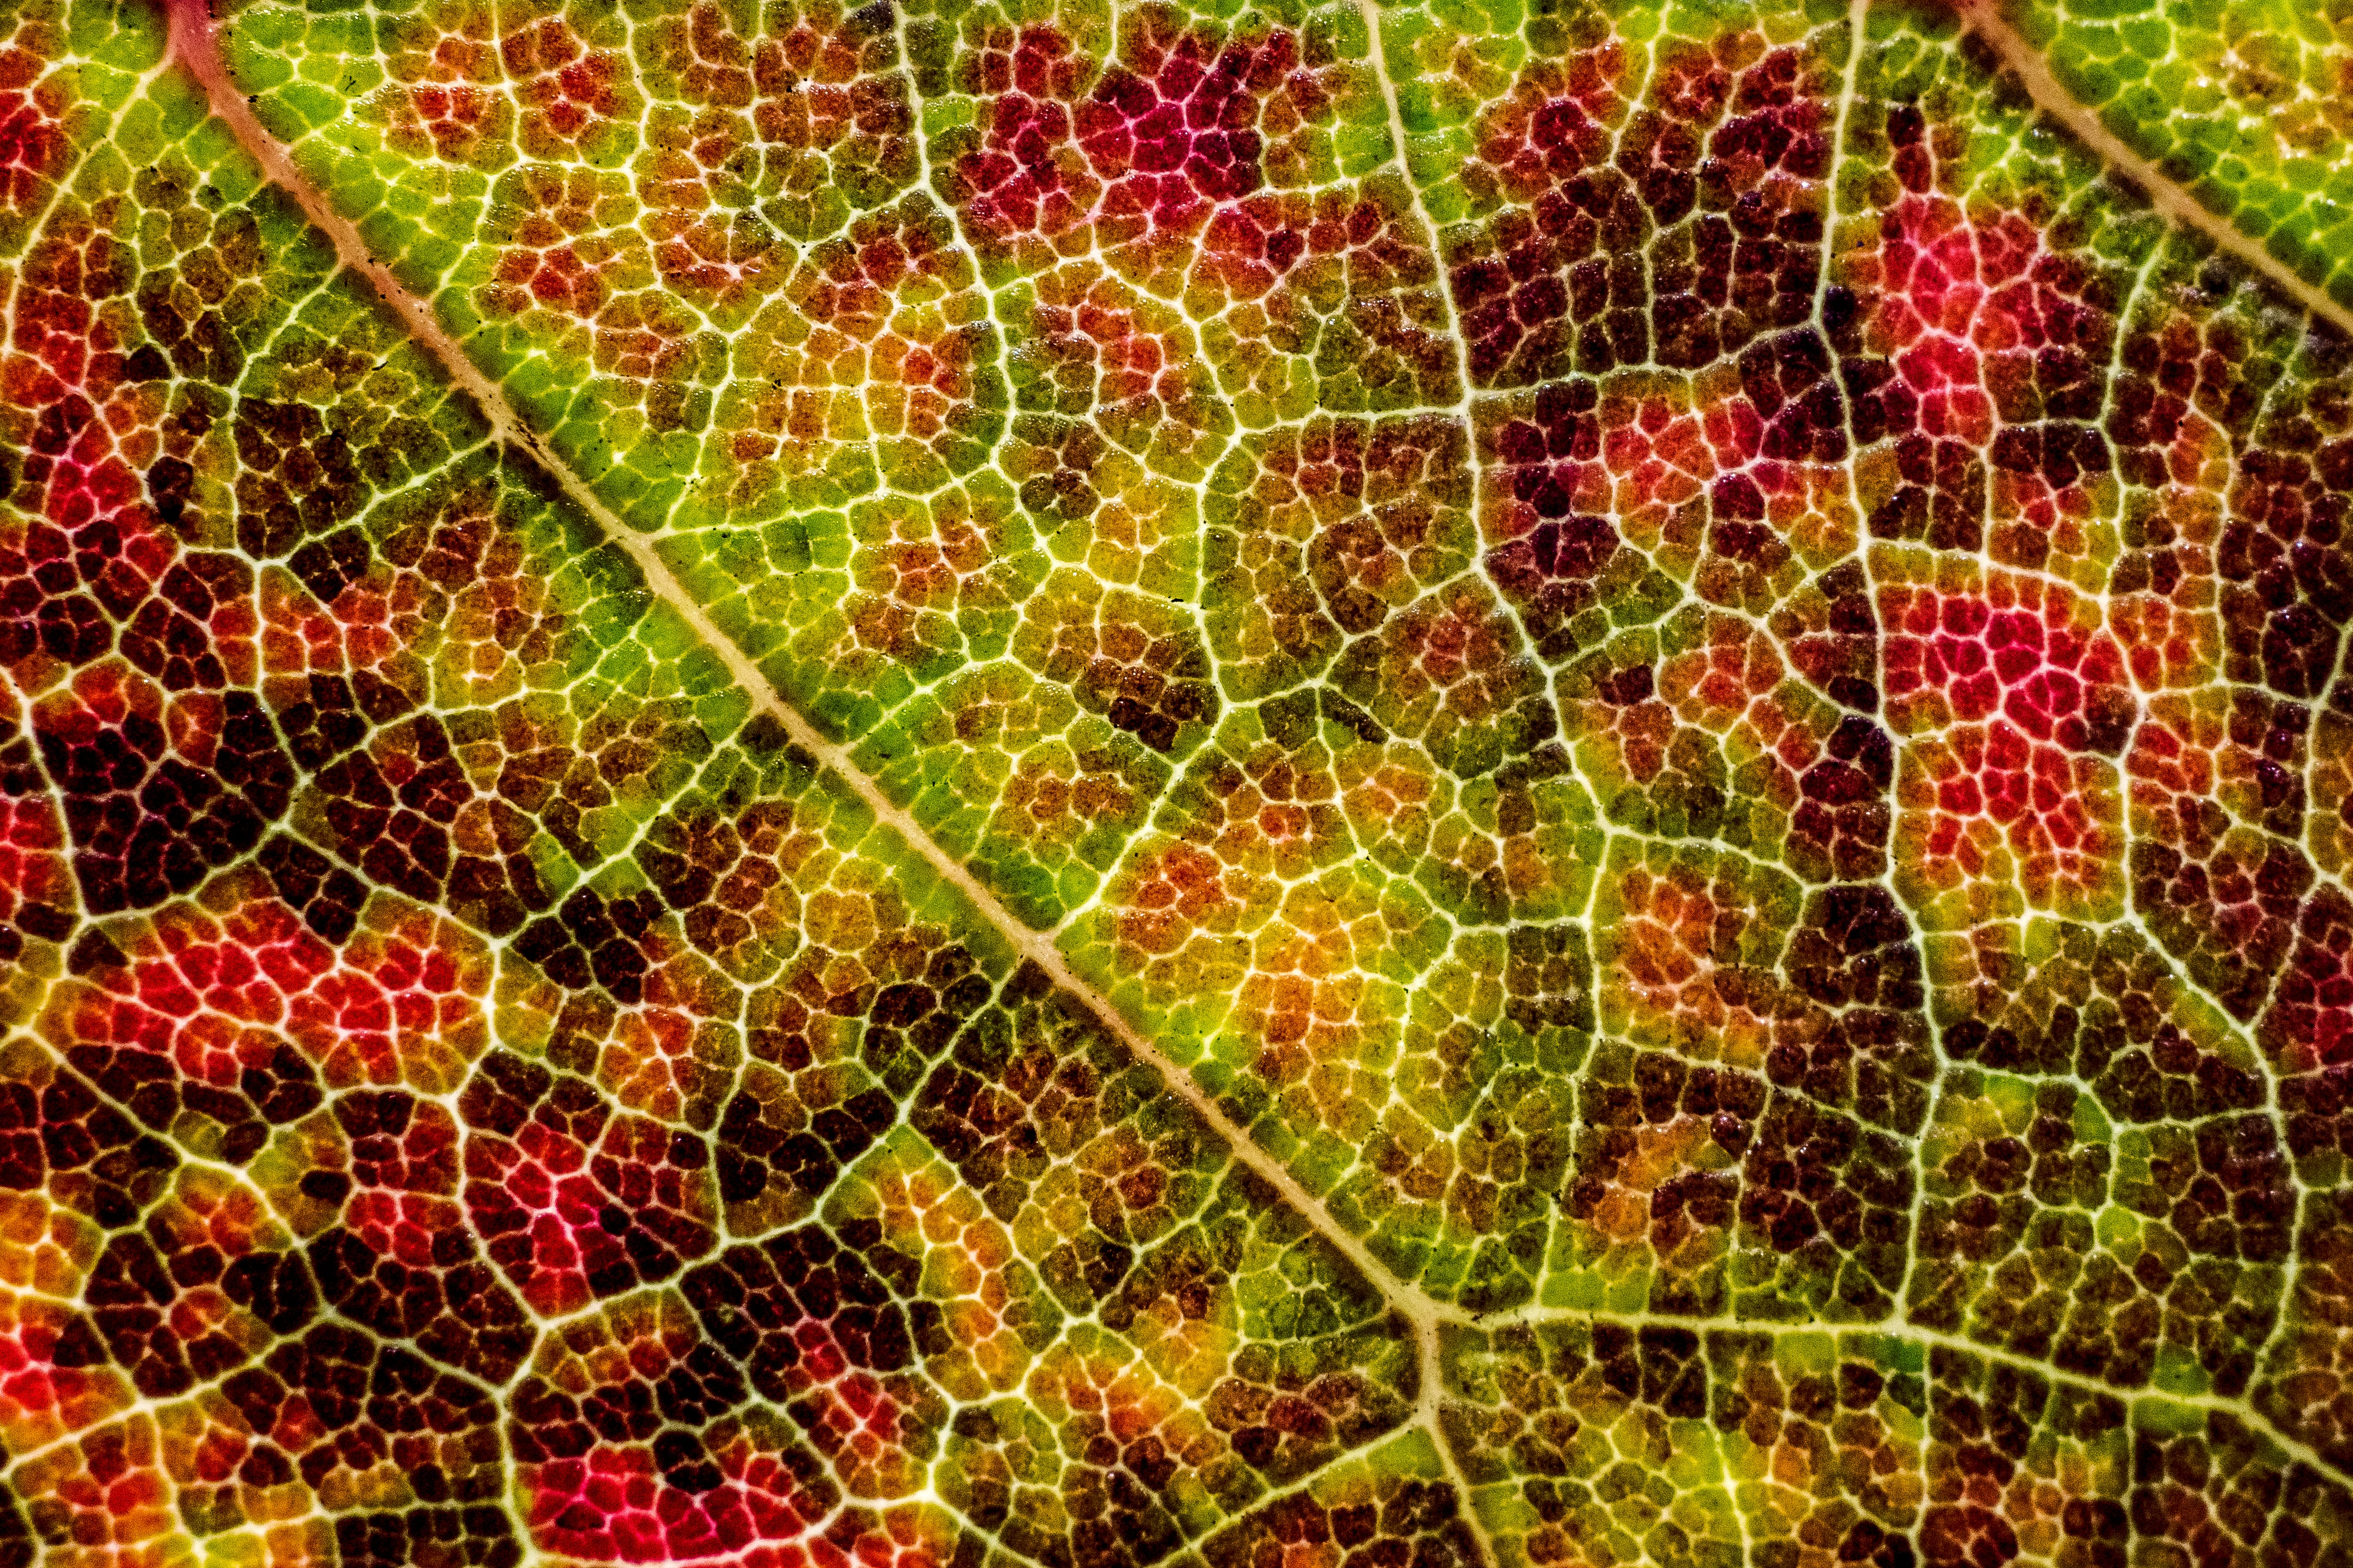
branch, plant, leaf, flower, pattern, autumn, design